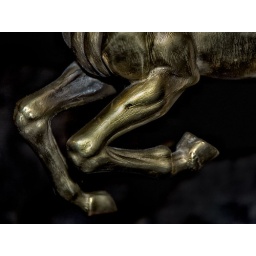
I have a beautiful glass table held up by 4 brass horses, this is a close up of one of them.